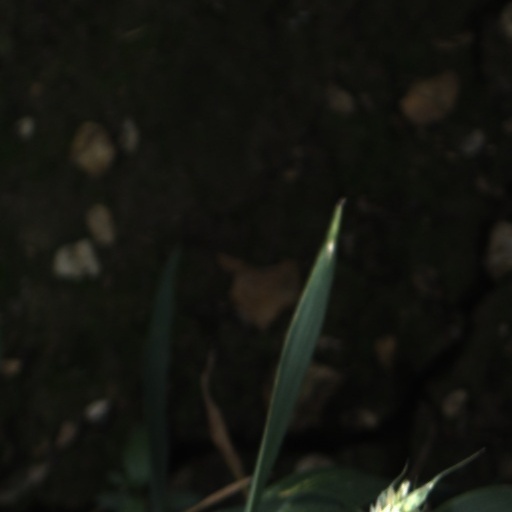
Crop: wheat